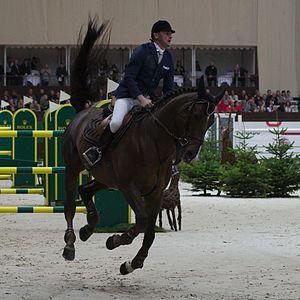
Quartz Rouge est un étalon de saut d'obstacles alezan brûlé, inscrit au stud-book du Selle français. Né au haras des Rouges dans la Manche, il a notamment été membre réserviste de l'équipe de France de saut d'obstacles aux Jeux équestres mondiaux de 2014, puis membre titulaire durant les championnats d'Europe de 2015 à Aix-la-Chapelle, avec le cavalier Jérôme Hurel, qui le monte depuis ses 4 ans. En 2017, il est brièvement confié à Philippe Rozier, avant d'être mis en retraite sportive un an plus tard, pour se consacrer à sa carrière de reproducteur.